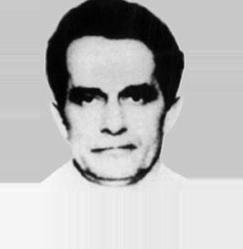
Age: 47